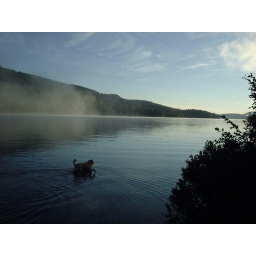
Luka on a morning stroll in a mountain lake